Regional street food

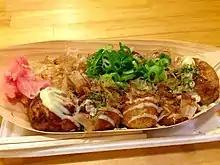
Takoyaki in Osaka

Noodle dishes include pad Thai; rat na, flat noodles with beef, pork, or chicken and vegetables, topped with a light gravy; and rad naa's twin, phat si-io, the same flat noodles dry-fried (no gravy) with a dark soy sauce, vegetables, meat, and chili.